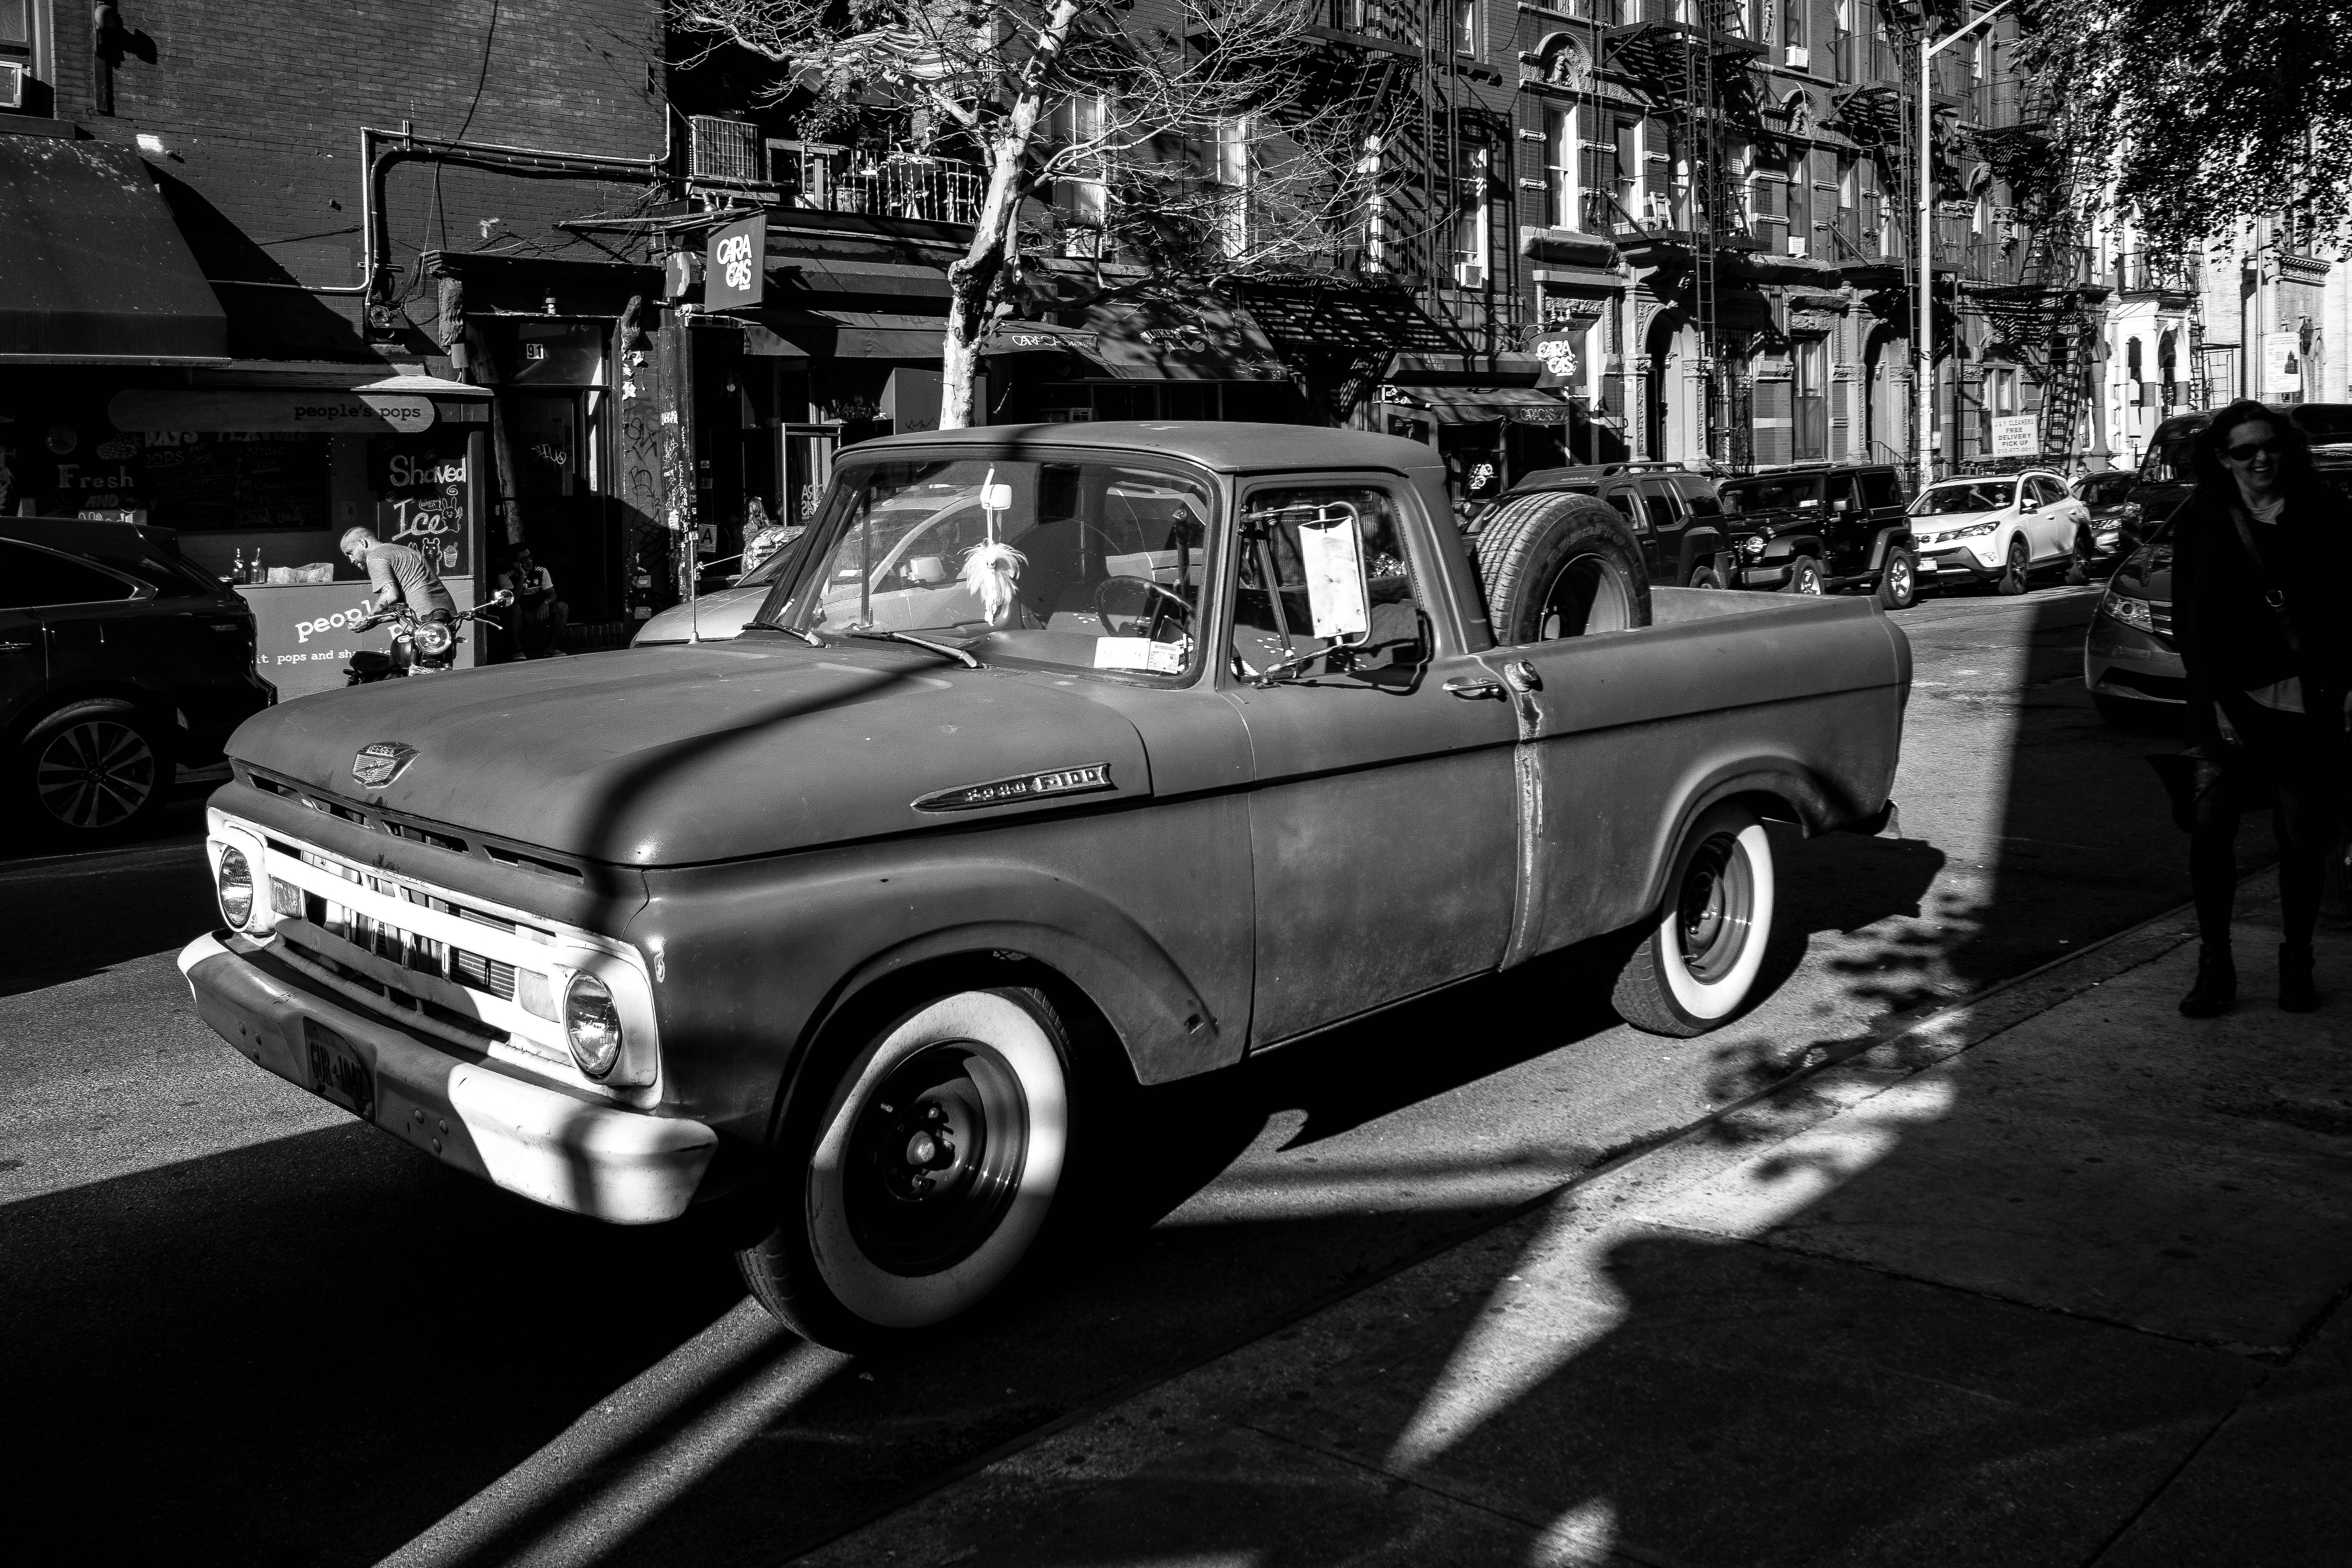
black and white, white, car, antique, manhattan, truck, vehicle, nyc, auto, nikon, black, monochrome, motor vehicle, vintage car, bw, blackandwhite, blackwhite, ford, newyork, newyorkcity, pickup, pickuptruck, noiretblanc, noir, blanc, negro, blanco, schwarz, raw, pretoebranco, blancoynegro, classic, nero, branco, byn, weis, bianconero, bianco, blanconegro, bn, noirblanc, biancoenero, pretobranco, preto, schwarzundweis, nikond3300, eastvillage, alphabetcity, antigua, camioneta, 1961ford, antique car, pickup truck, hot rod, land vehicle, monochrome photography, automobile make, automotive exterior, automotive design